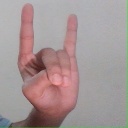
अक्षर: श